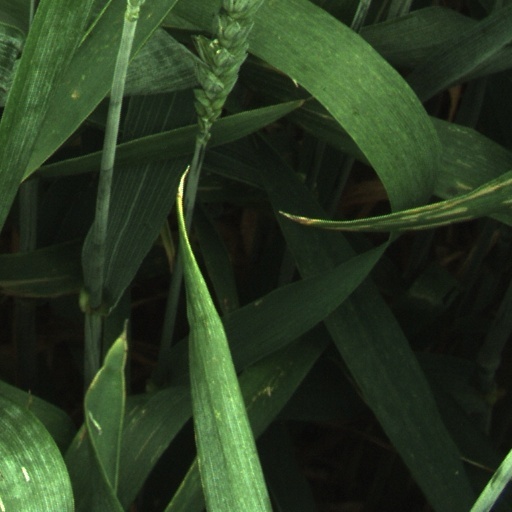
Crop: wheat